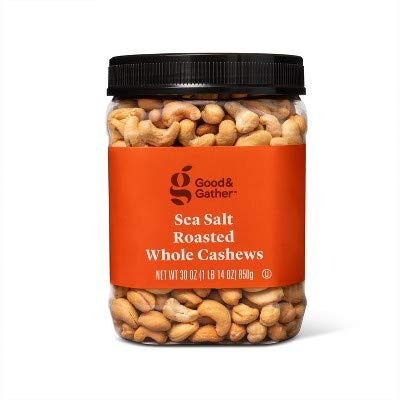
Item Name: Good & Gather Sea Salt Roasted Whole Cashews 30oz
Bullet Point 1: Contains: Cashews
Bullet Point 2: May Contain: Soy, Tree Nuts, Milk, Wheat, Peanuts
Bullet Point 3: Ready to Eat
Bullet Point 4: Roasted, Salted
Bullet Point 5: Net weight: 30 Ounces
Product Description: Conquer your craving for something savory while keeping your favorite snack on hand with this large container of Sea Salt Roasted Whole Cashews from Good & Gather. These kosher whole cashews are roasted with a touch of sea salt to create the perfect tasty treat for keeping at your desk or putting out for a gathering of friends or family. Whether you're looking to make your own unique trail mix by pairing with chocolate chips, raisins and peanuts, making homemade cashew butter or simply enjoying your favorite afternoon snack, these roasted sea salt cashews make the perfect pick.
Value: 30.0
Unit: Ounce

Price: 15.49